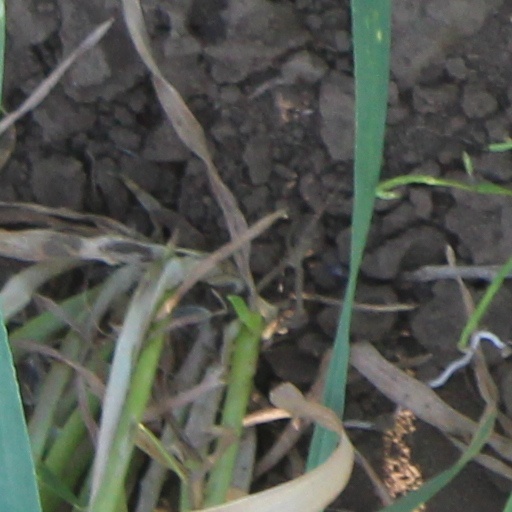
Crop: wheat